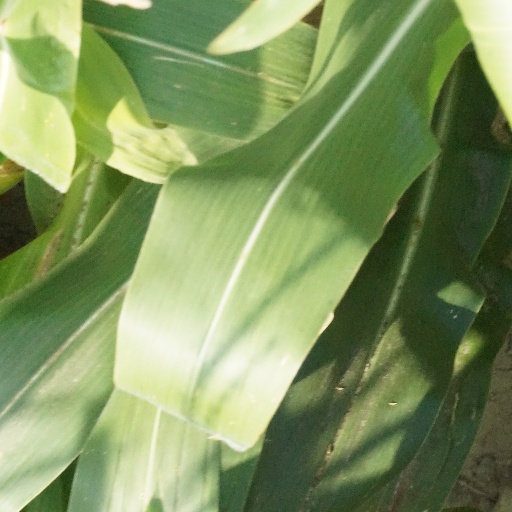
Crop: maize; corn